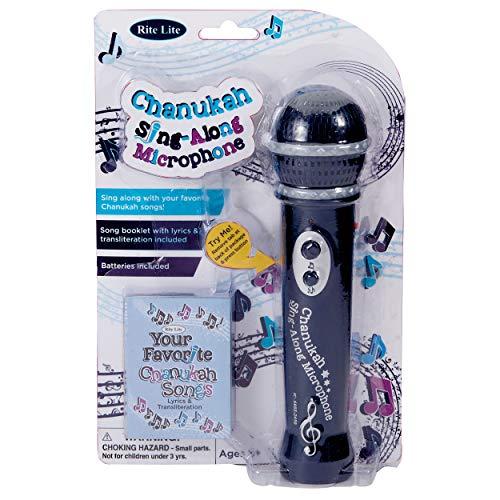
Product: Rite Lite Chanukah Sing-Along Microphone Toys & Games, Blue
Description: The Microphone is programmed to play the following 5 Chanukah songs 1.
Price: $15.48
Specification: ProductDimensions:2x0.2x7.5inches|ItemWeight:3.2ounces|ShippingWeight:3.2ounces(Viewshippingratesandpolicies)|Manufacturer:RITELITELTD|ASIN:B01BSNTUNK|Itemmodelnumber:TY-MIC|Batteries:2AAbatteriesrequired.(included)